Zatara

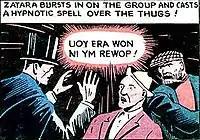
First appearance in "Action Comics" #1, in which Zatara often—but not exclusively—used backwards speech to accomplish his magic.

He first appeared starring in his own story "Zatara Master Magician" by writer and artist Fred Guardineer in the anthology American comic book series "Action Comics", starting with the first issue (June 1938). According to writer Al Sulman, "the time came when [Fred Guardineer] didn't want to draw [the Zatara series] anymore, so the editor turned it over to my brother [Joe Sulman], and he began to draw the strip; but he had to imitate Fred Guardineer's drawing style, because the character had to look [the same], and it worked out fine".